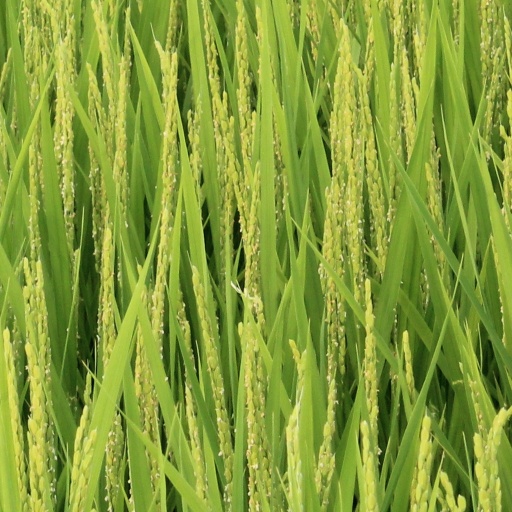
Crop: rice